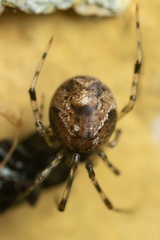
Species: Parasteatoda_tepidariorum